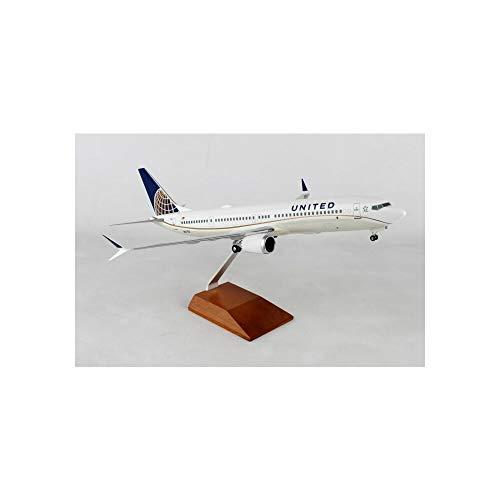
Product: Daron SKYMARKS United 737MAX9
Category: Toys & Games | Hobbies | Models & Model Kits | Pre-Built & Diecast Models | Aircraft
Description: SkyMarks Supreme Series.
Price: $122.22
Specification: ASIN:B07M9BSF7W|ShippingWeight:1pounds(Viewshippingratesandpolicies)|DateFirstAvailable:December21,2018